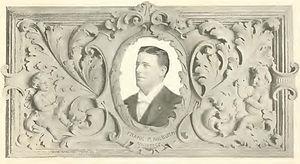
Portrait de Frank P. Milburn, architecte américain